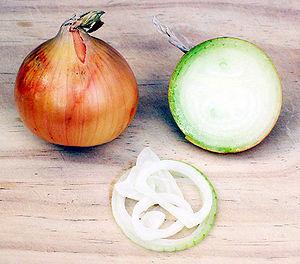
Bulbes d'oignons
L'oignon ou ognon, prononcé /ɔ.ɲɔ̃/, est une espèce de plantes herbacées bisannuelles de la famille des Amaryllidaceae, largement et depuis longtemps cultivée comme plante potagère pour ses bulbes de saveur et d'odeur fortes ou pour ses feuilles. Le terme désigne aussi le bulbe de cette plante récolté comme légume. Par extension, il désigne parfois familièrement en jardinage les bulbes d'autres plantes, généralement non comestibles.
La cuisine thaïlandaise, bien que semblable en certains points avec celle de ses voisins chinois, indiens et birmans, se démarque par des saveurs et ingrédients originaux : curry, menthe, citronnelle, coriandre, basilic rouge. Pimentée à l'excès pour le palais occidental et presque toujours accompagnée de nuoc mam, elle rencontre un succès international croissant. Voici donc une liste des ingrédients utilisés en cuisine thaïlandaise.